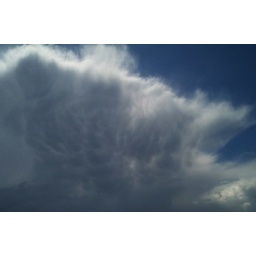
A bit more red in the clouds and we can celebrate our own independence day in Bremen, Germany. ;-)